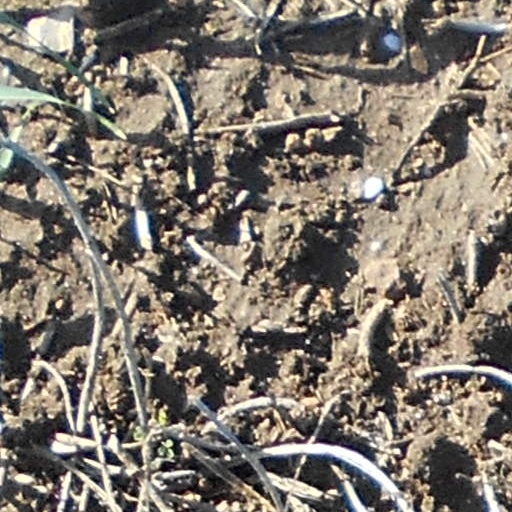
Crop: wheat